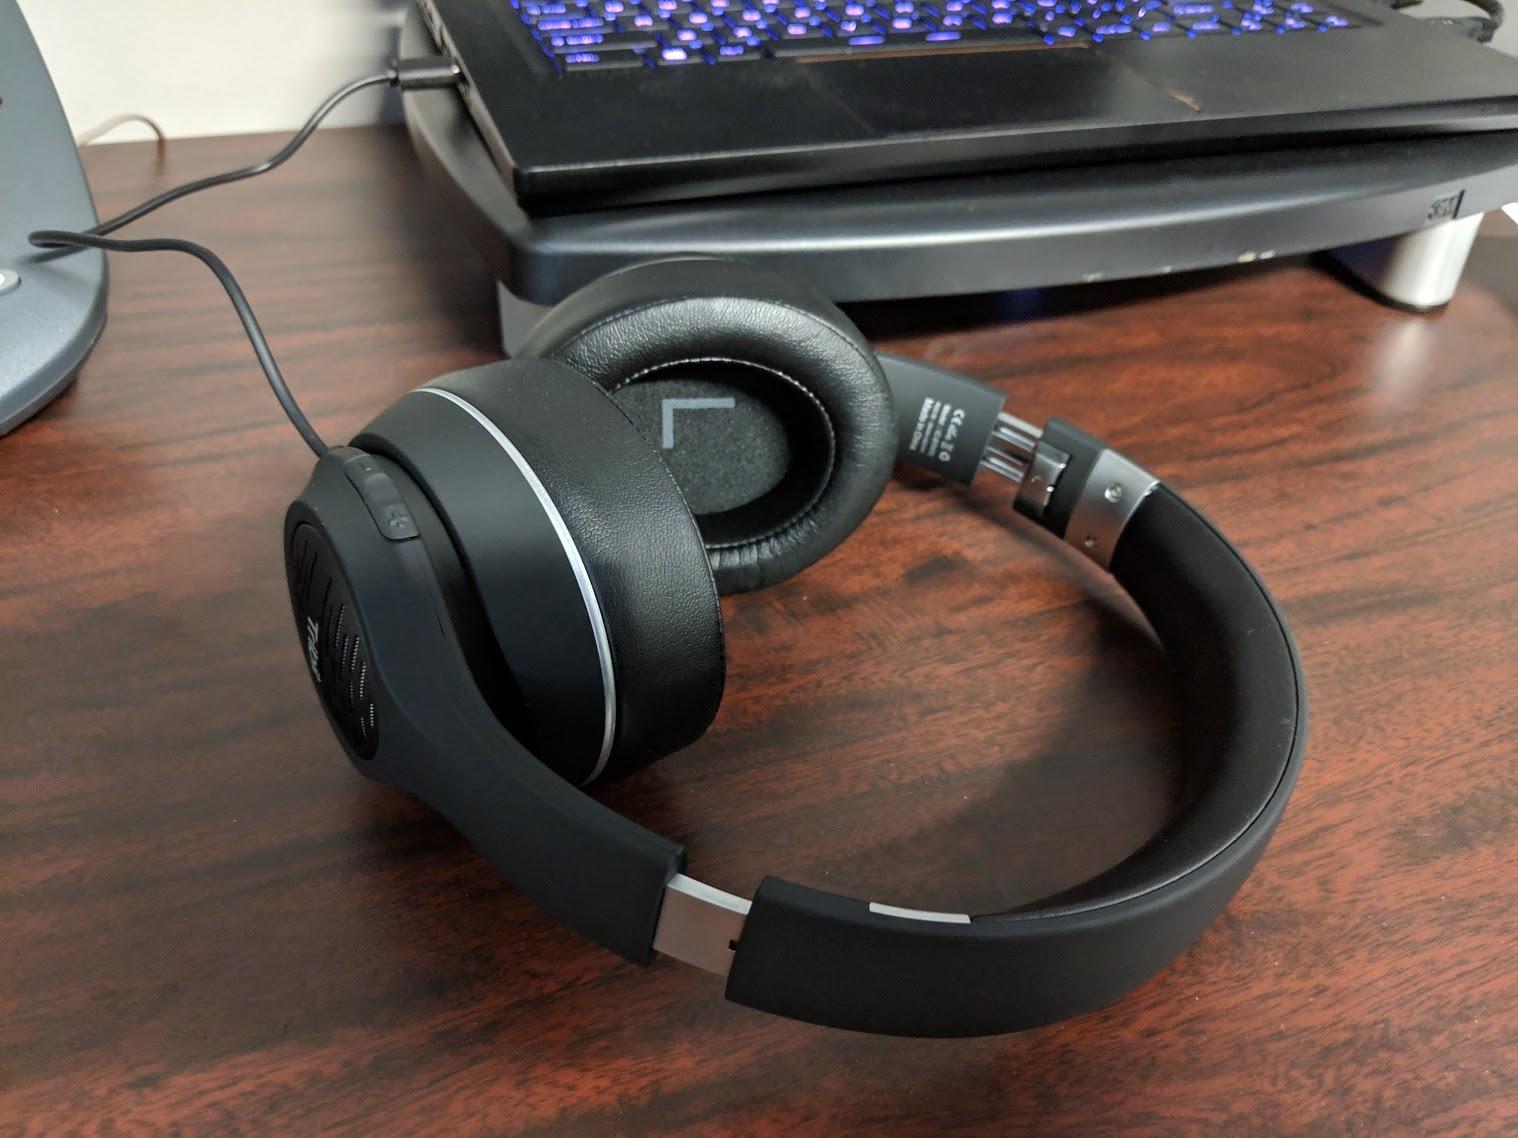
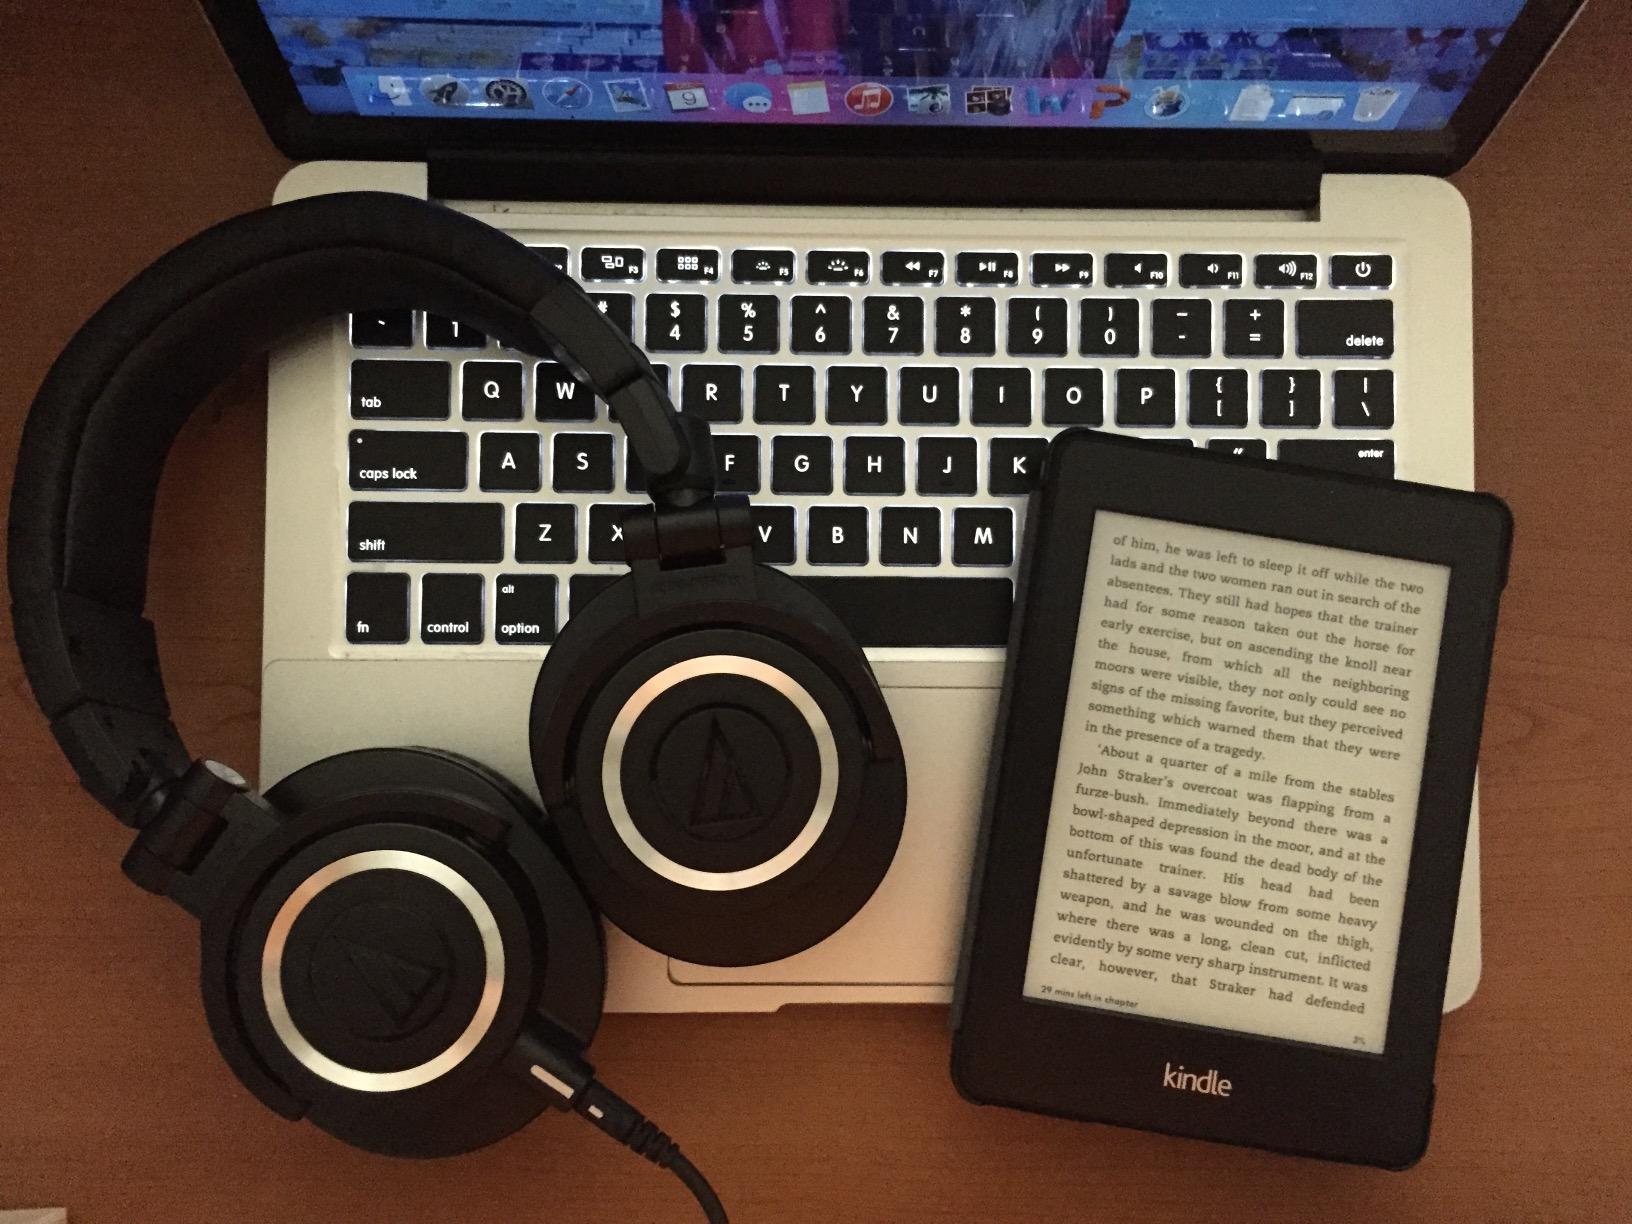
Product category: headphones
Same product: no